Oluf Larsen House

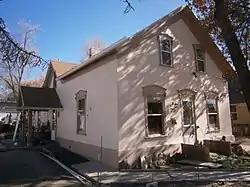

The Oluf Larsen House, at 75 S. 100 West in Ephraim, Utah, is a historic pair-house which was built in 1870. It was listed on the National Register of Historic Places in 1983.